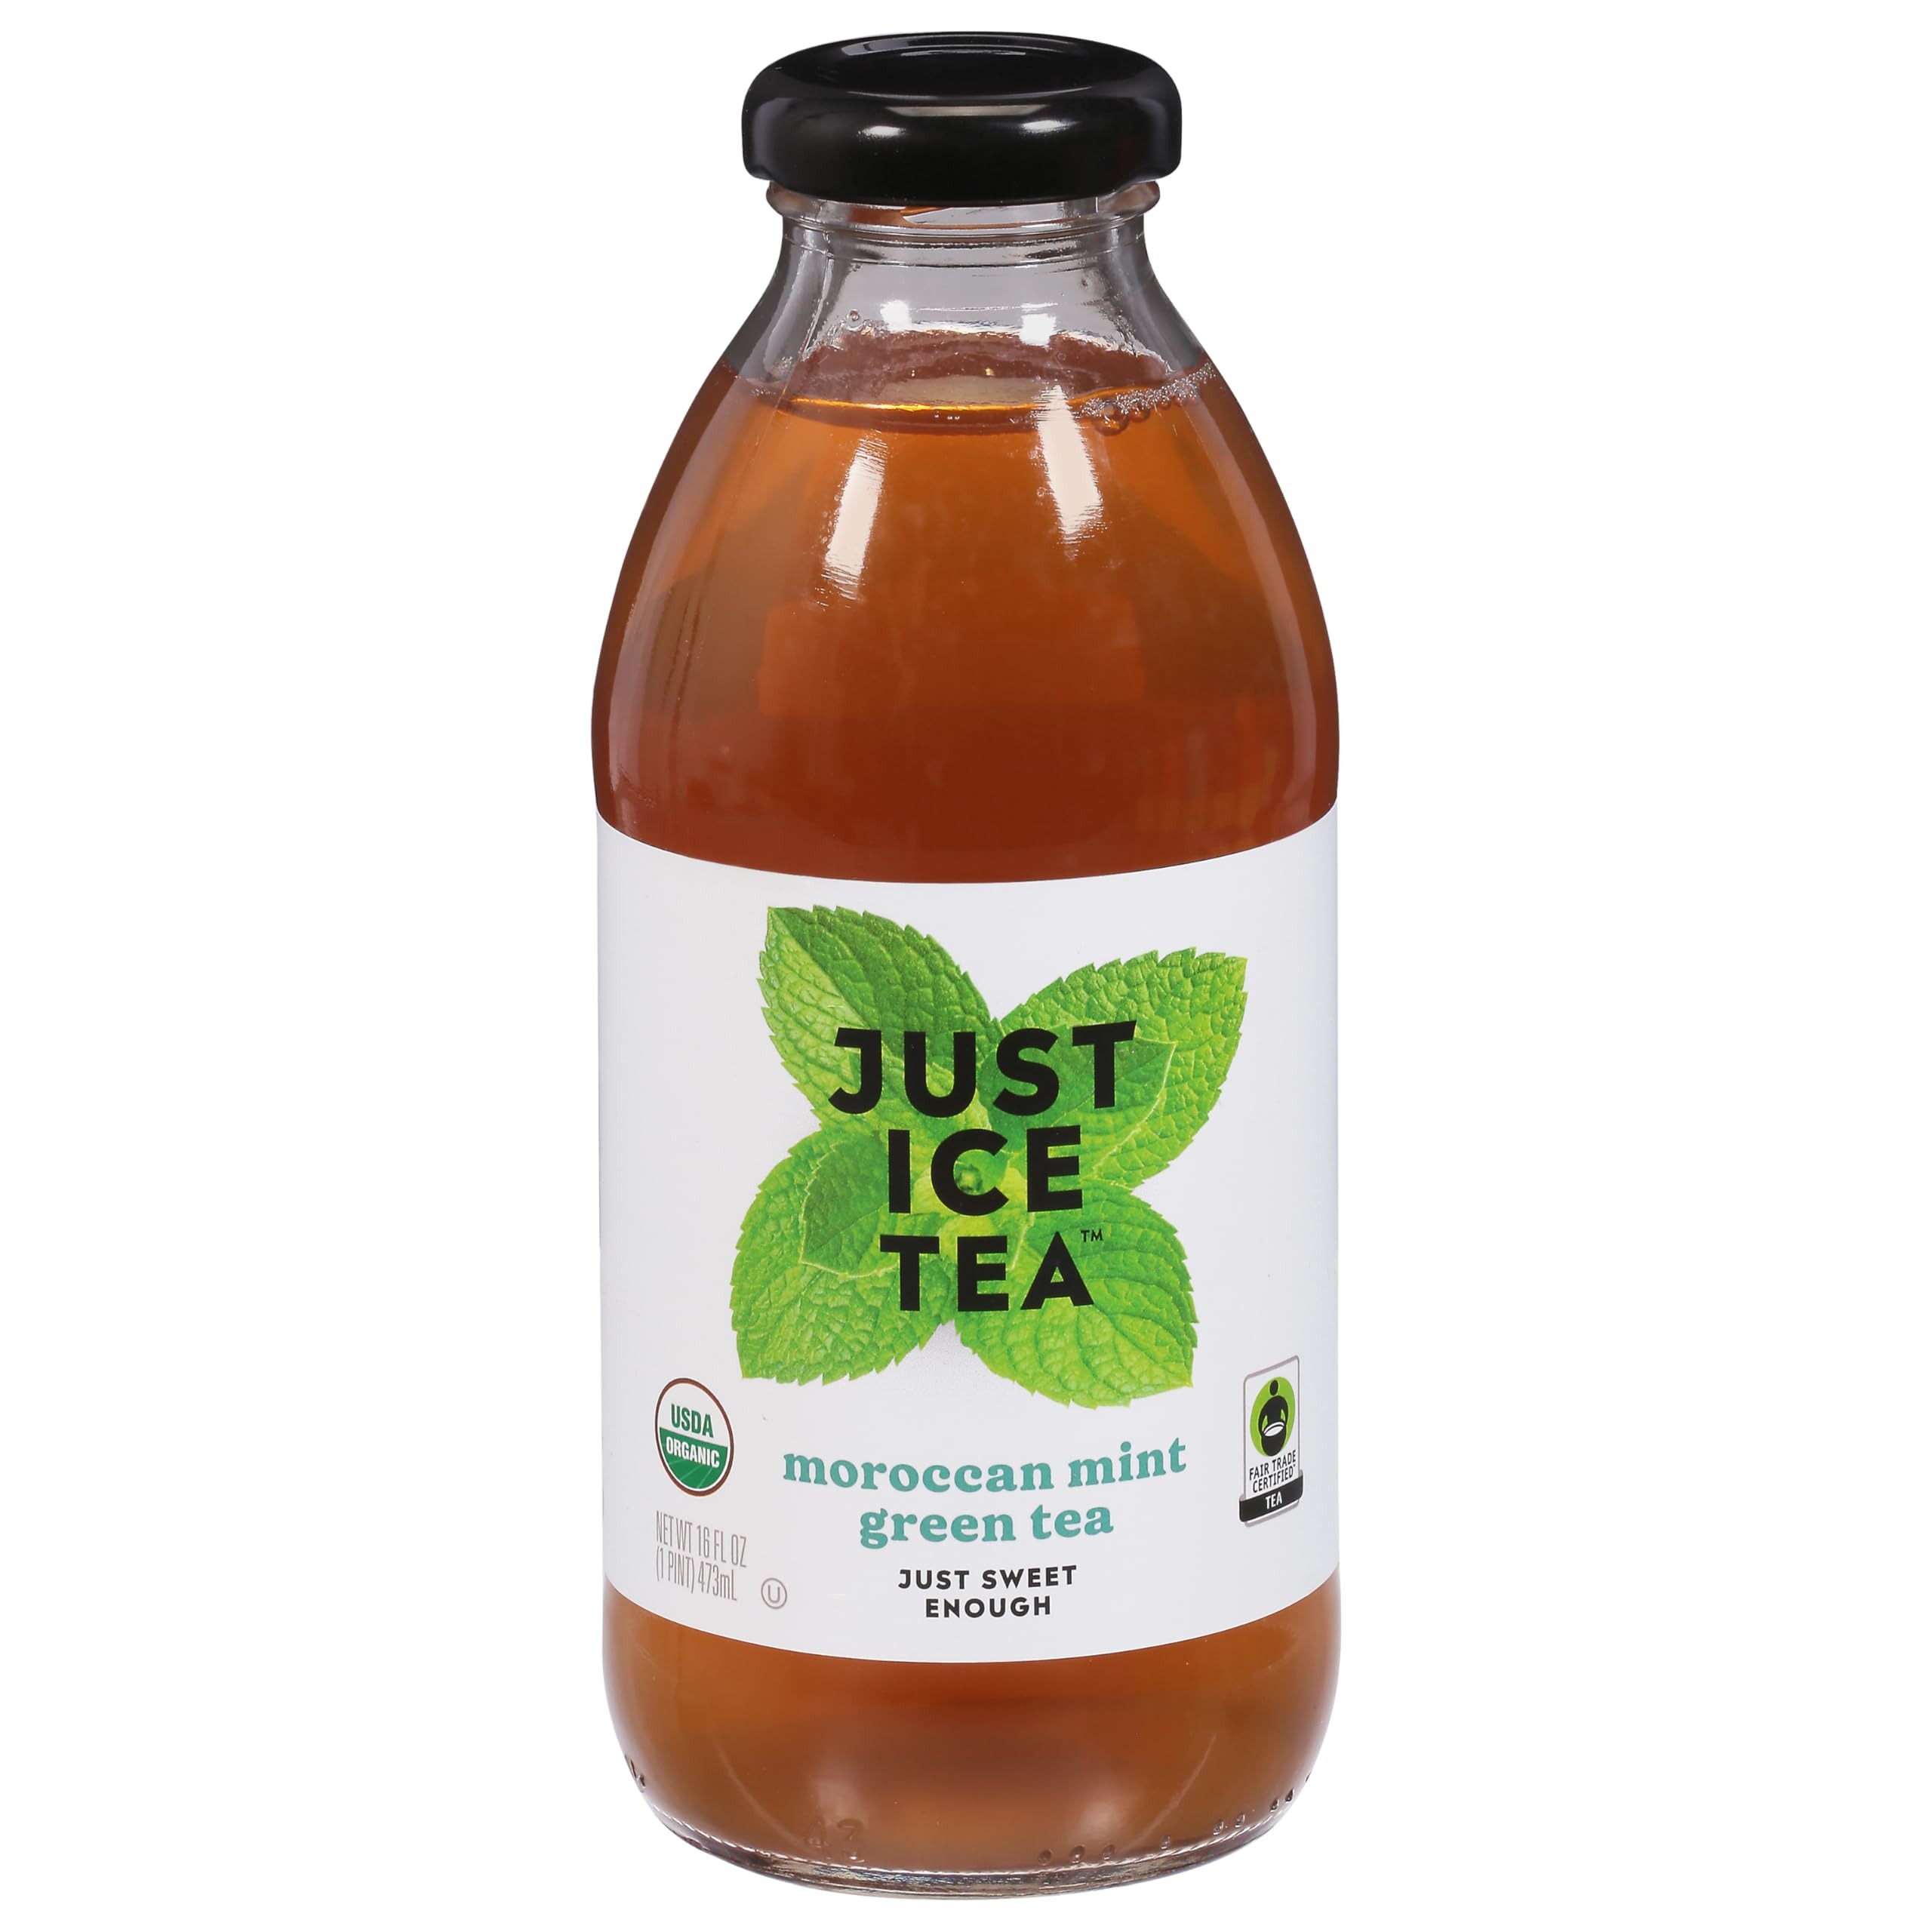
Item Name: Just Ice Tea Organic Moroccan Mint Green Tea, 16 FZ
Bullet Point: Organic
Product Description: Beverage
Value: 16.0
Unit: Fl Oz

Price: 37.315